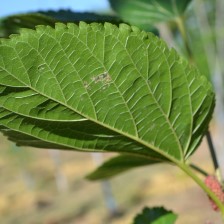
Variety: ChiangMaiBuriram60